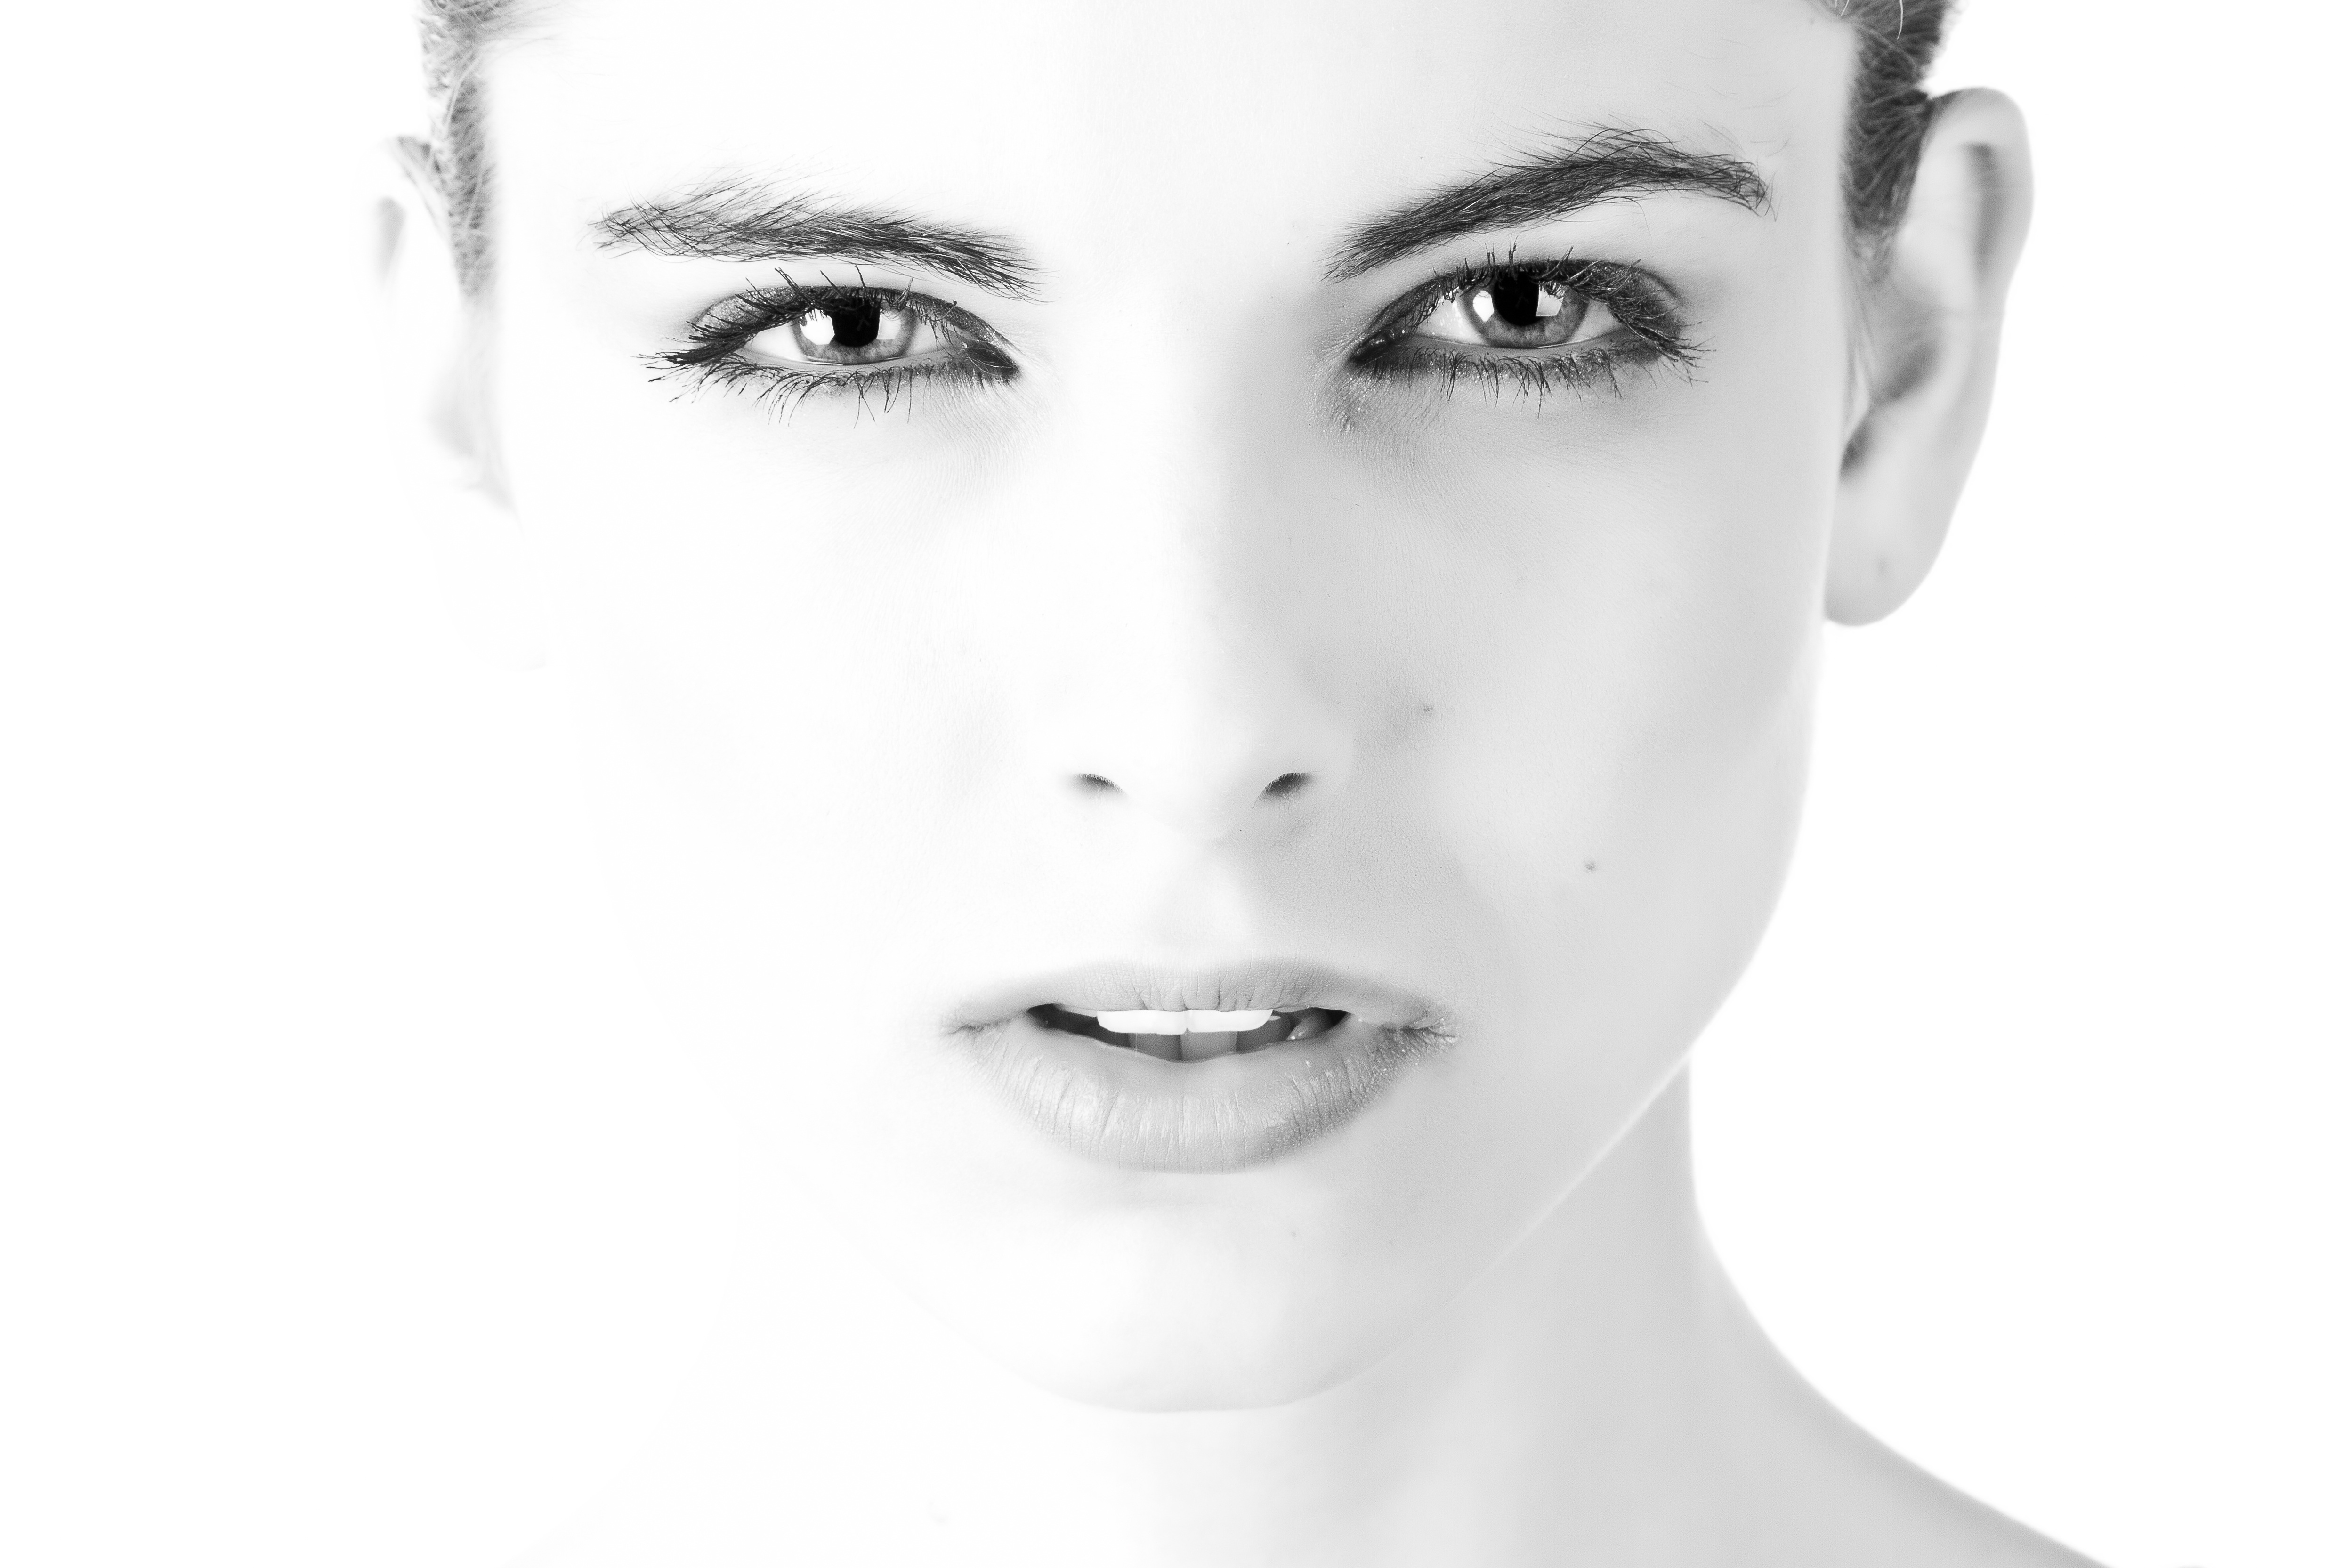
light, black and white, people, white, photography, photo, portrait, model, young, studio, human, fashion, monochrome, lip, hairstyle, eyebrow, mouth, eyelash, human body, face, nose, eyes, exposure, great, drawing, eye, head, overview, moustache, beauty, beautiful, magnificent, sexy, organ, contact, overviews, the innocence, monochrome photography, women's